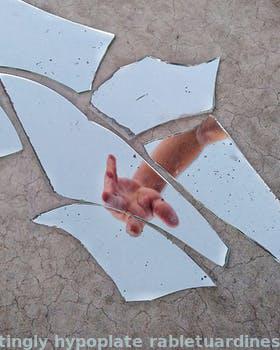
Label: Watermark